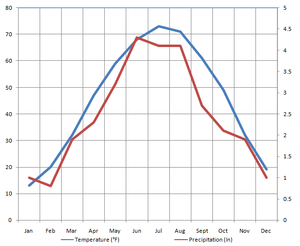
Le climat du Minnesota présente toutes les caractéristiques du climat continental avec des hivers froids et des étés chauds. L'emplacement de cet État dans le Haut-Midwest lui permet d'avoir une des plus grandes variétés de climat aux États-Unis, avec des caractéristiques bien distinctes pour chacune des quatre saisons. Les régions à proximité du Lac Supérieur dans la région Arrowhead du Minnesota connaissent des climats particuliers comparés au reste de l'État. L'effet modérateur du Lac Supérieur sur la zone alentour rend sa température relativement plus fraîche en été et plus douce en hiver, donnant à cette région des caractéristiques plus proches du climat océanique. D'après la classification climatique de Köppen, le tiers sud du Minnesota - à peu près de la région des villes jumelles jusqu'au sud de l'État – appartient à une zone de climat continental humide à étés très chauds, et les deux-tiers Nord du Minnesota appartiennent à une zone de climat continental humide à étés modérément chauds.